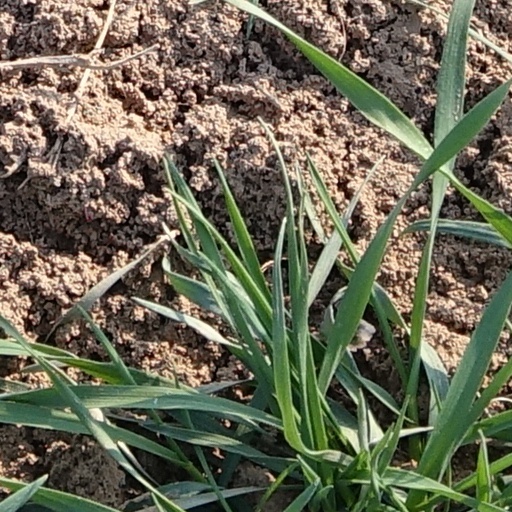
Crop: wheat